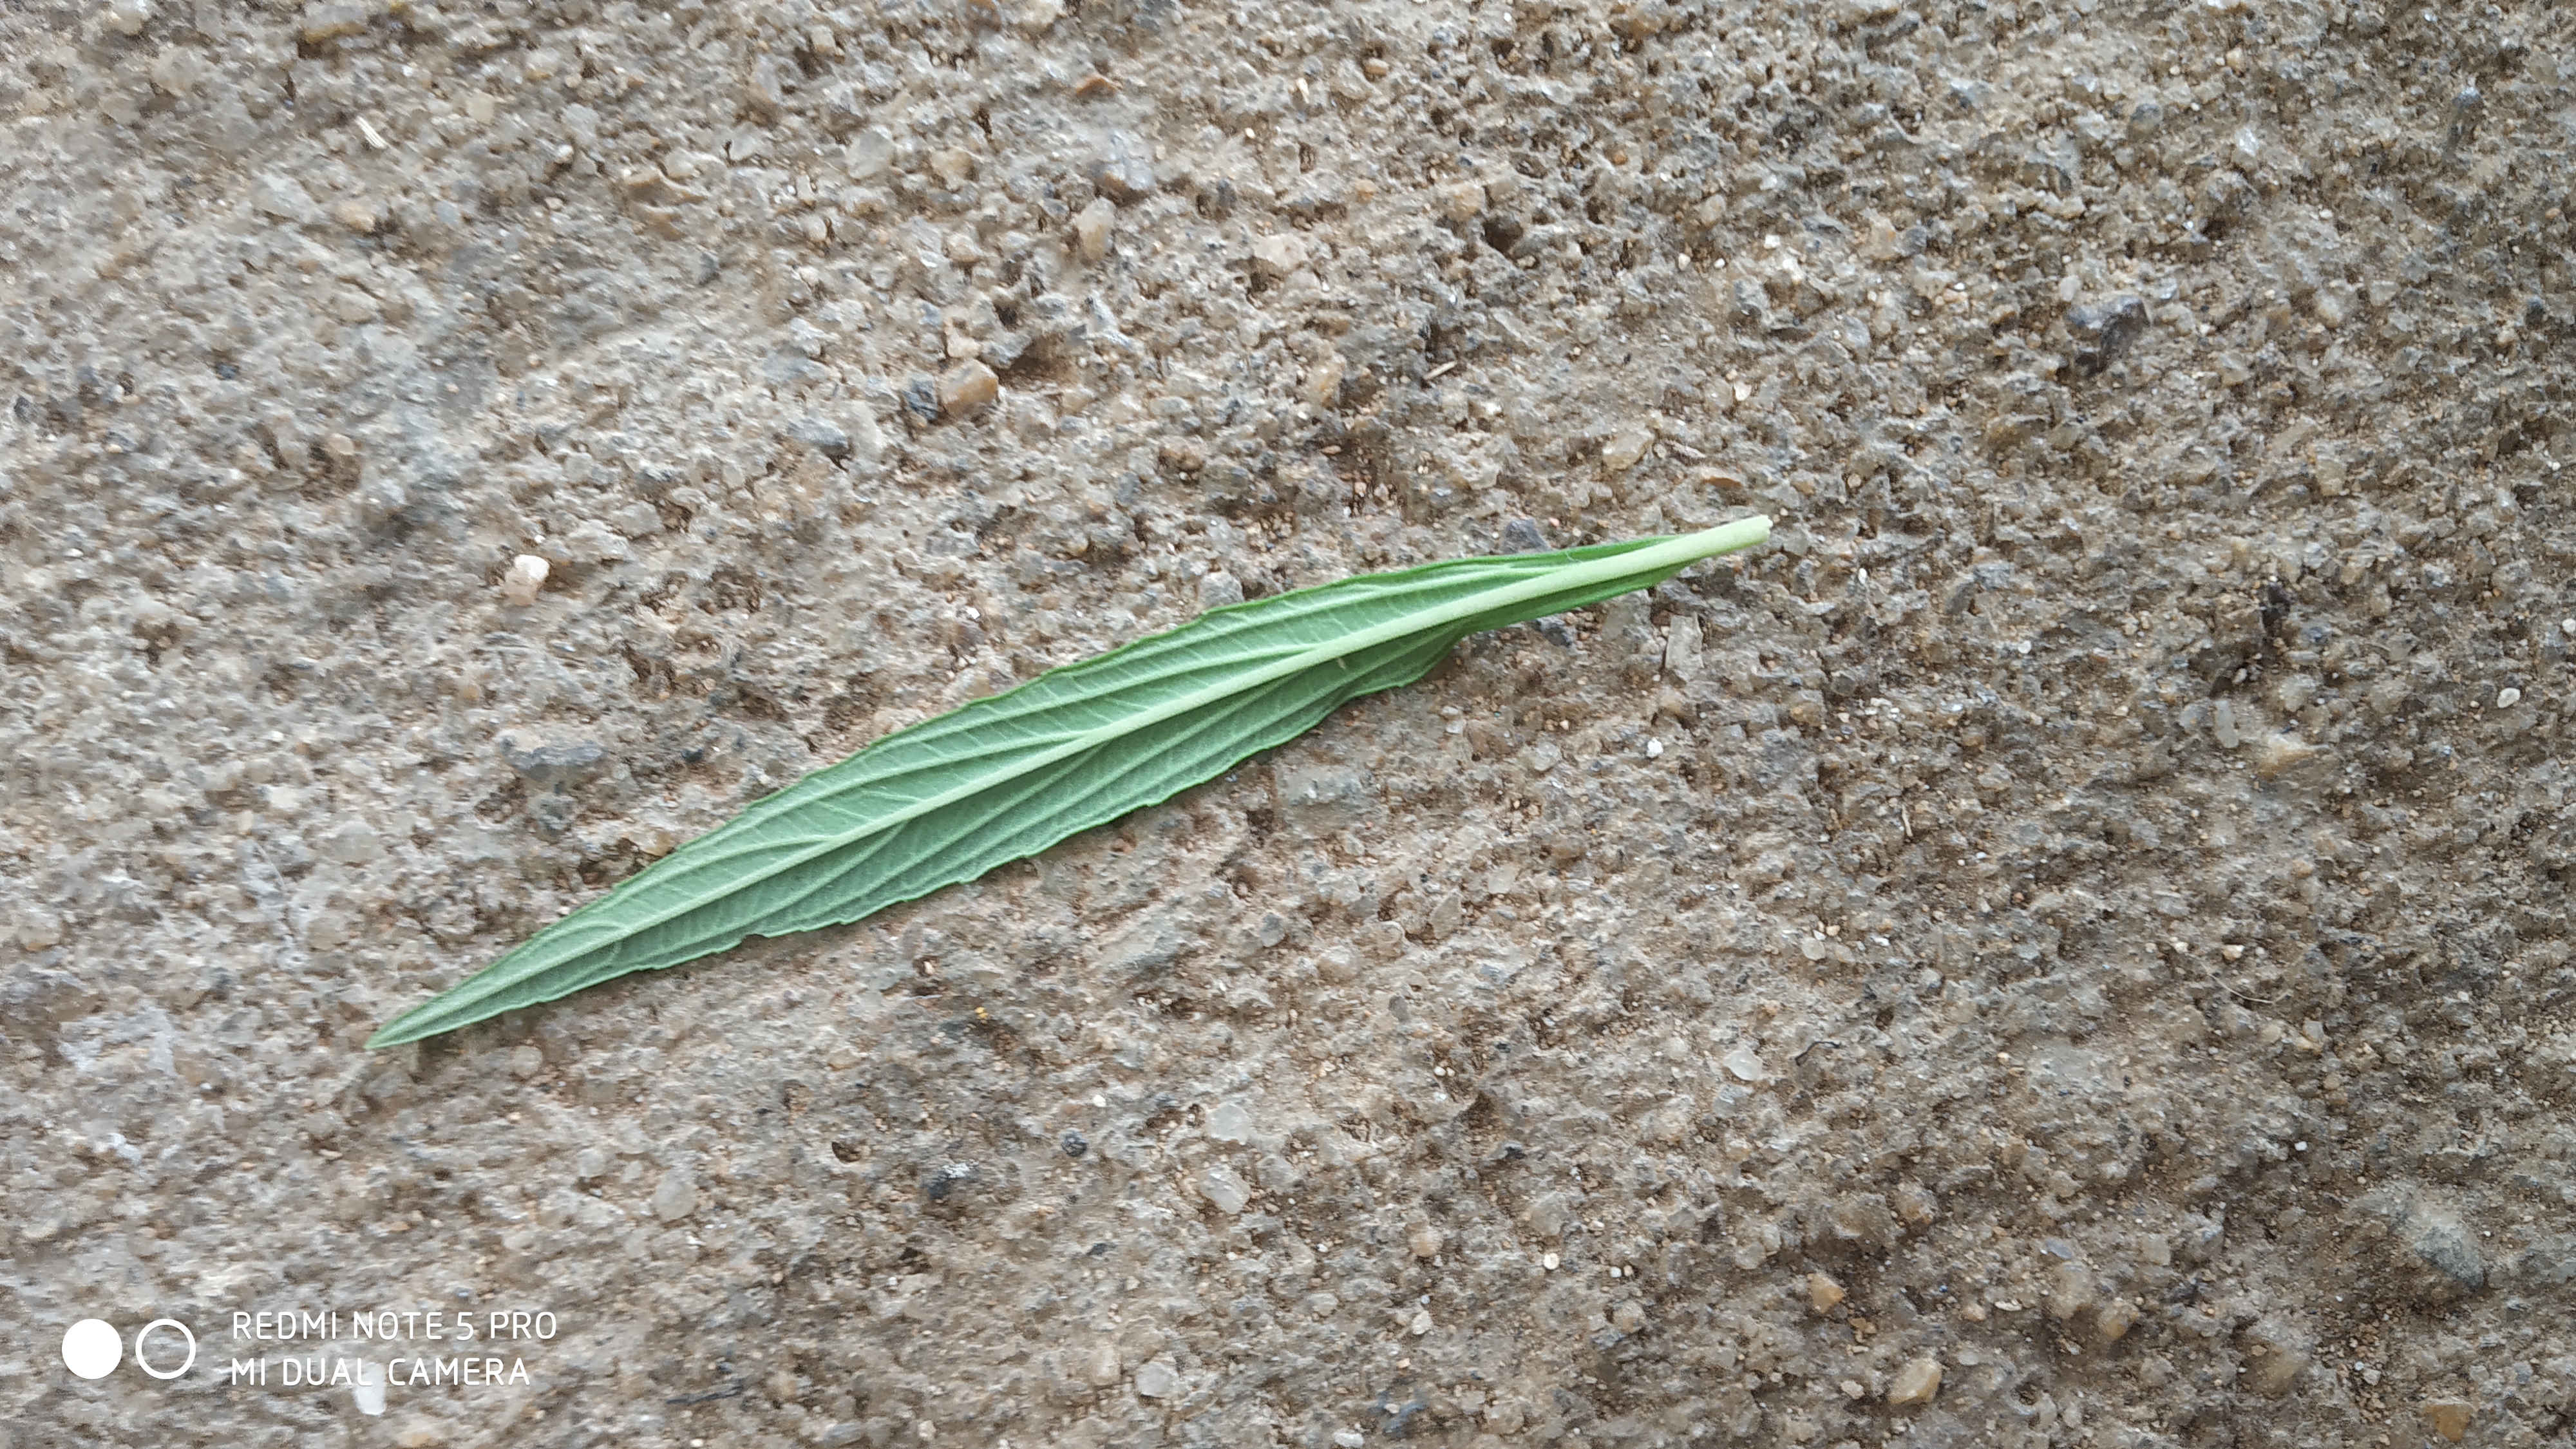
Plant: Thumbe